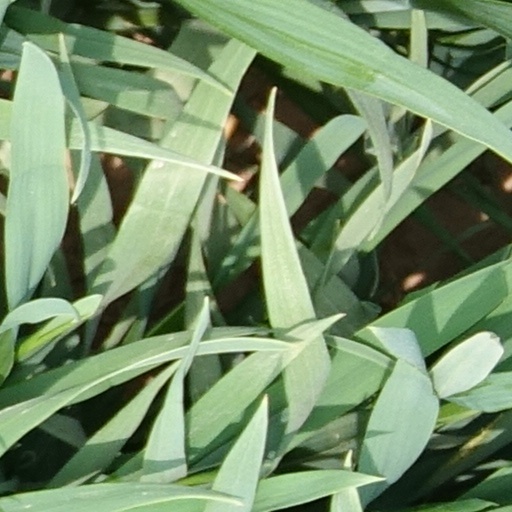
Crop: wheat